Judge Building (Salt Lake City)

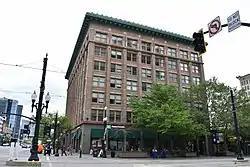
The Judge Building in 2019

The Judge Building (also known as the Railway Exchange Building), is a historic commercial building in Salt Lake City, Utah, United States, that is listed on the National Register of Historic Places (NRHP).